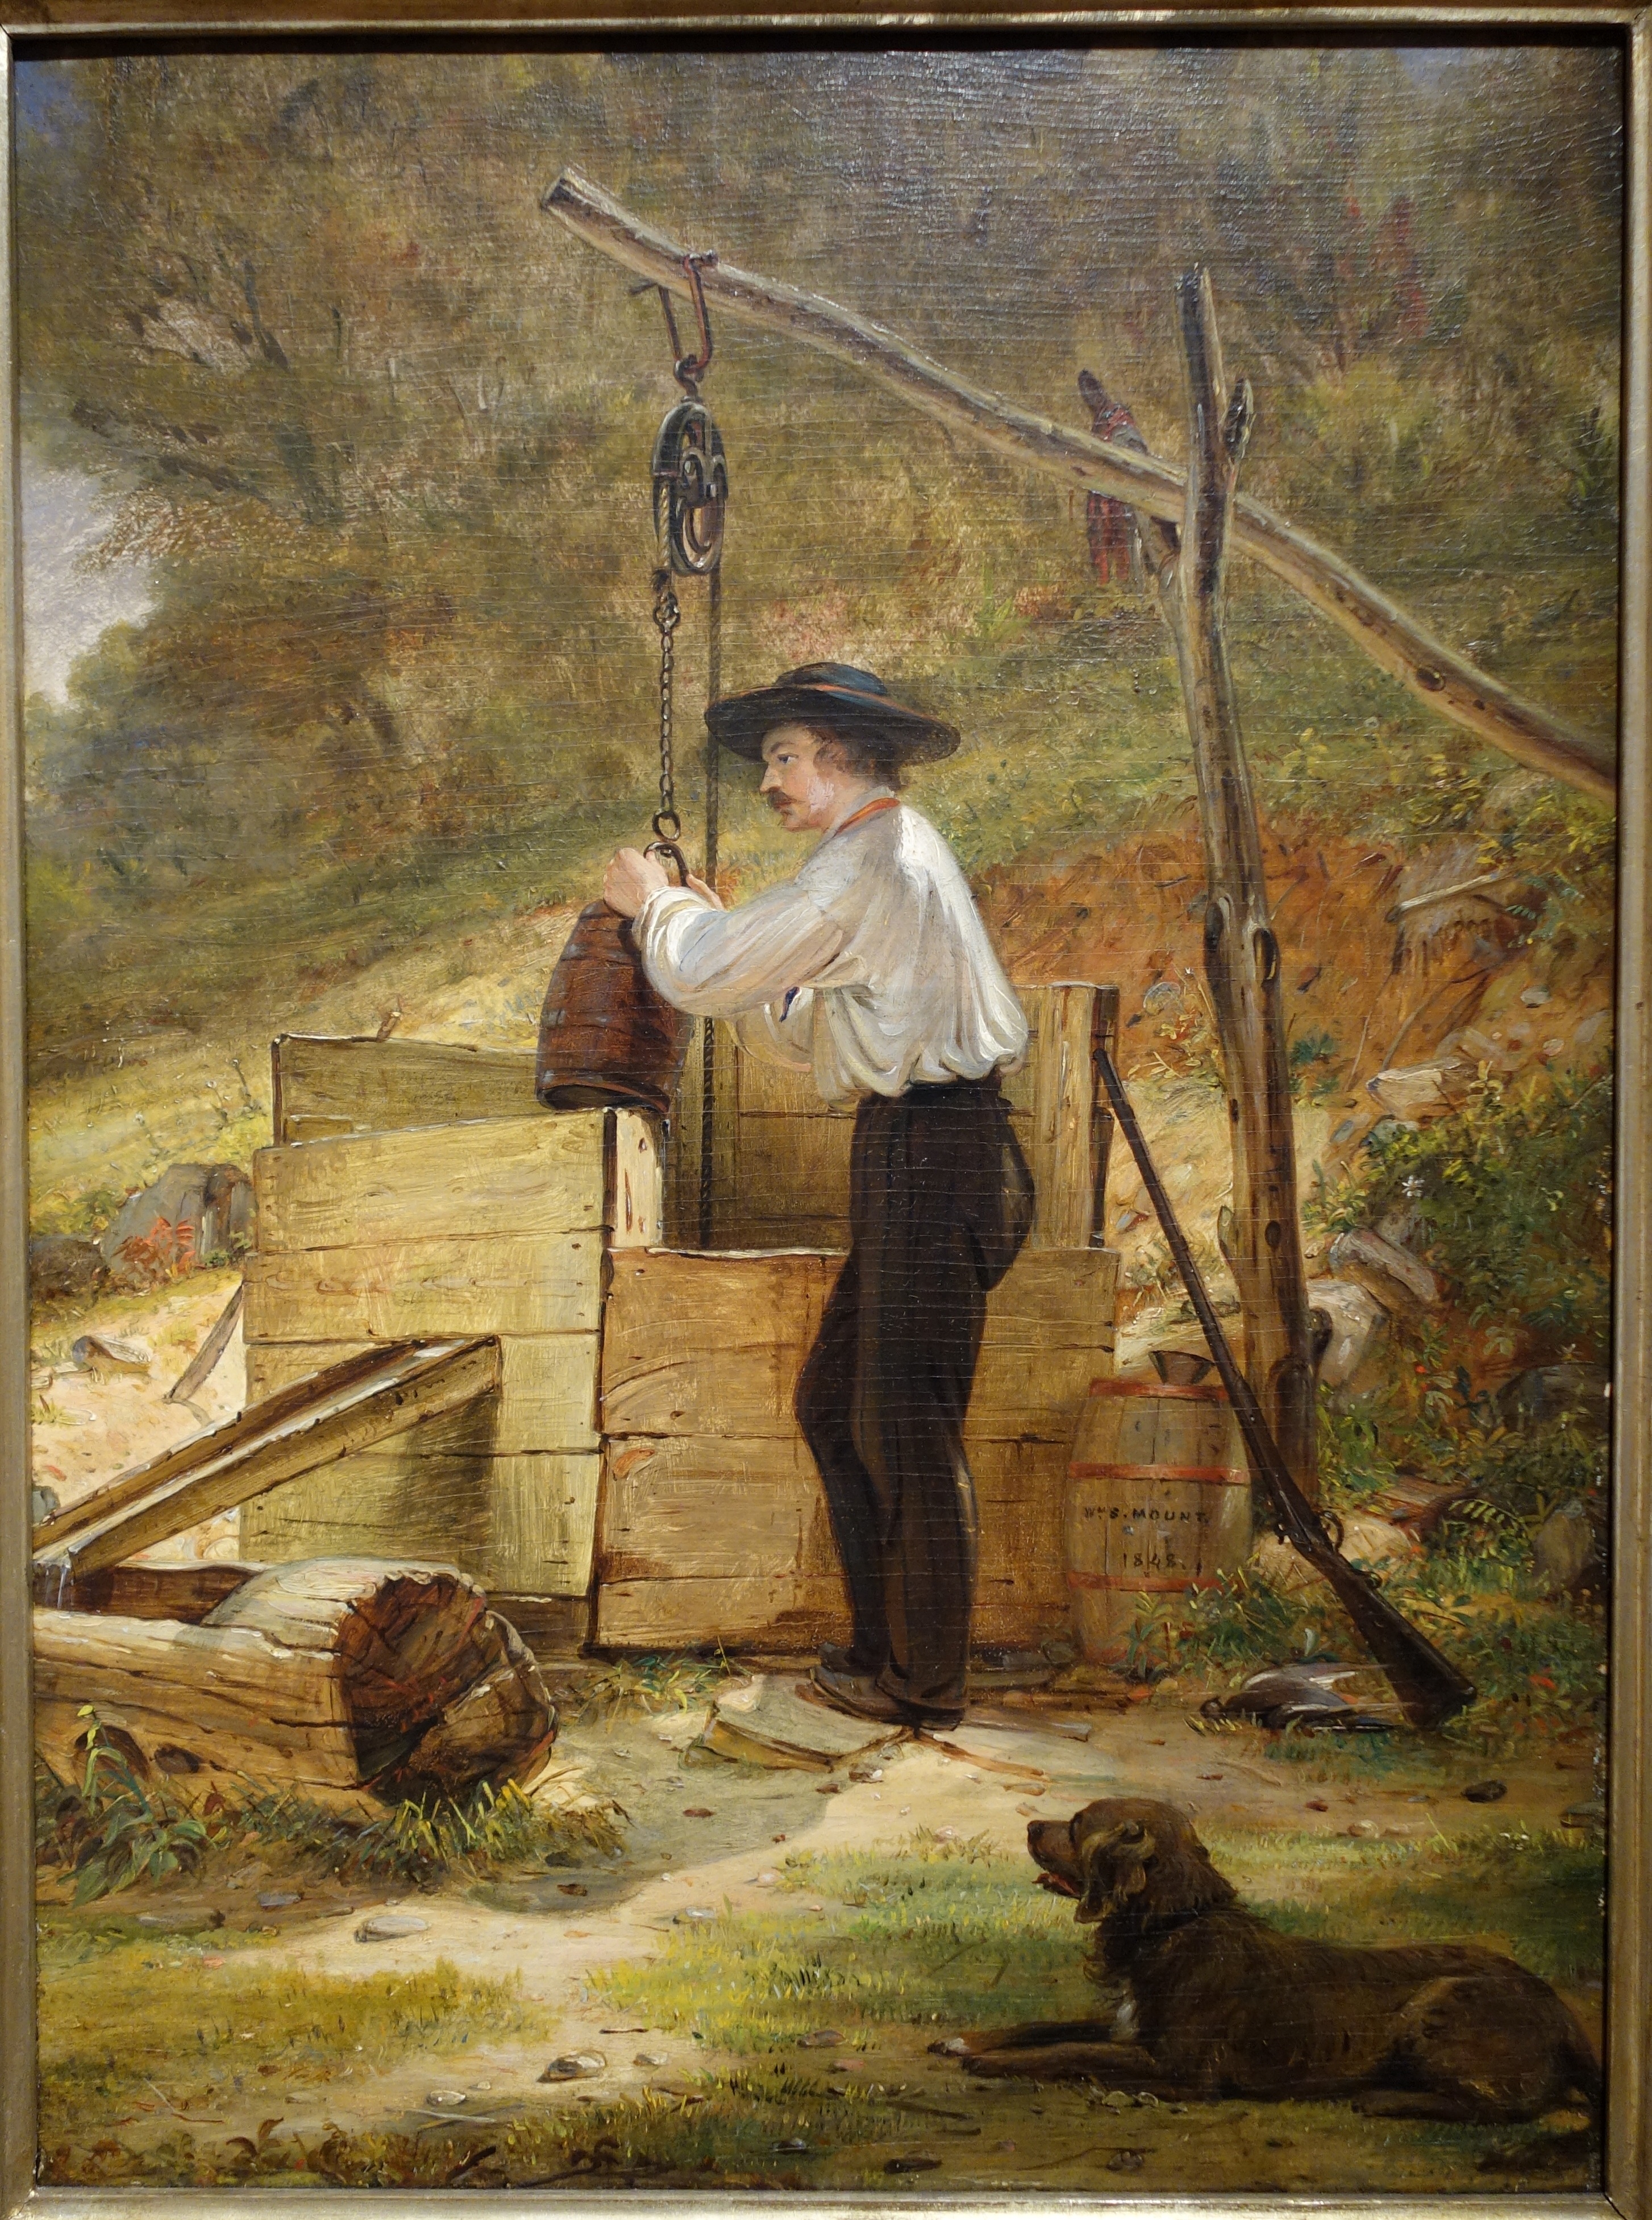
board, museum, artwork, painting, art, oil, panel, mounted, modern art, impressionist, at the well, william sidney mount, new britain